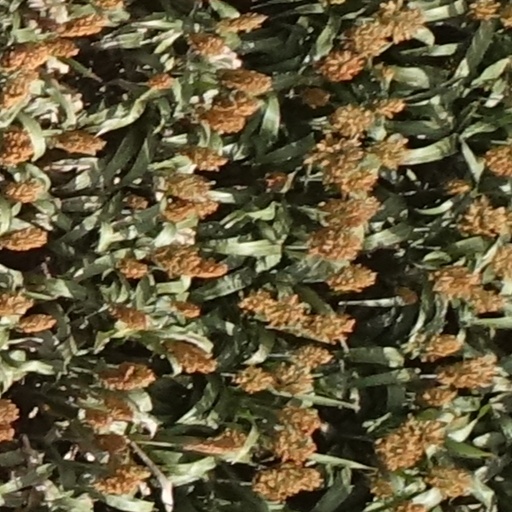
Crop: sorghum